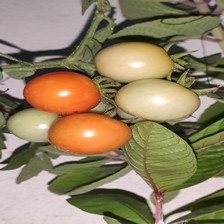
Label: tomato